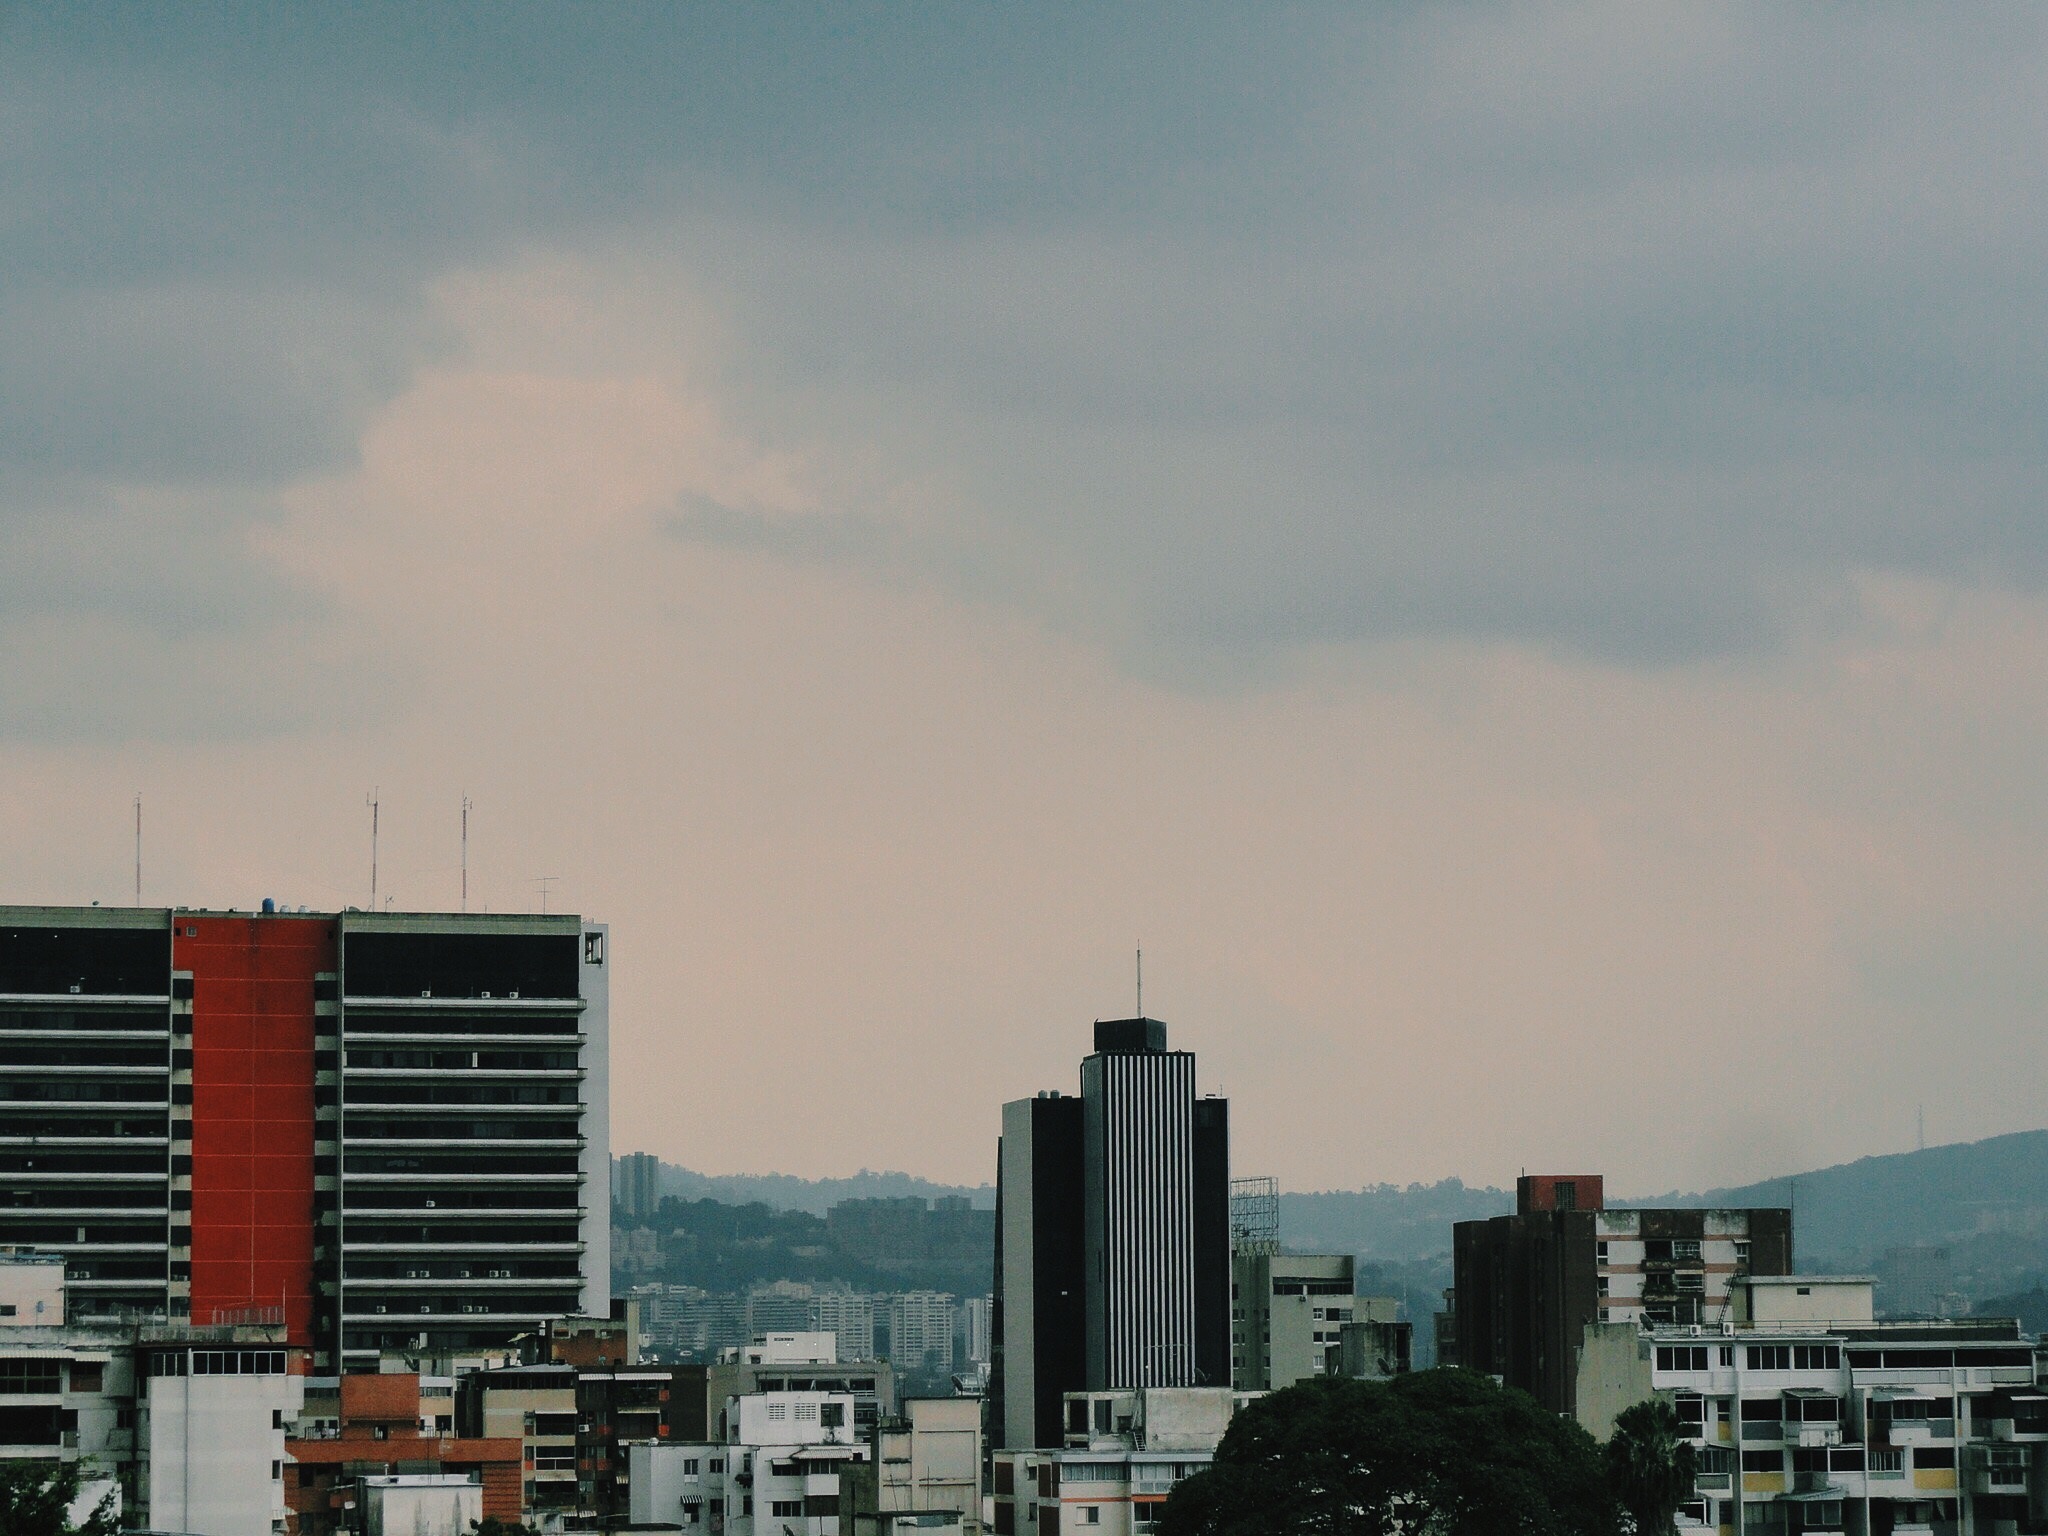
horizon, cloud, sky, sunset, skyline, morning, city, skyscraper, cityscape, downtown, dusk, evening, haze, tower block, metropolis, urban area, residential area, atmospheric phenomenon, human settlement, atmosphere of earth, metropolitan area